Mitsubishi Ki-67

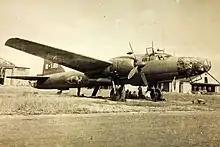
Ki-67 "74-148" of the 74th Hikō Sentai. (Matsumoto airfield, Japan, 1945.)

The Ki-67 was used for level bombing and torpedo bombing; it could carry one torpedo attached under the fuselage. The Ki-67 was initially used by the Japanese Army and Navy Air Services against the US Third Fleet, during its strikes against Formosa and the Ryukyu Islands. It was later used at Okinawa, in Mainland China, French Indochina, Karafuto, and against B-29 airfields in Saipan and Tinian. One special ground-strike version used in the "Giretsu" missions was a Ki-67 I with three remote-control 20 mm cannons angled at 30° for firing toward the ground, a 20 mm cannon in the tail, 13.2 mm (.51 in) Type 3 machine guns in the lateral and upper positions, and more fuel capacity. Even with more fuel, the "Giretsu" missions were one-way only because of the long range. In the last stages of World War II, special attack versions of the Ki-67 (the I KAI and Sakura-dan models) were used in kamikaze missions. (References include information from Lt. Sgt. Seiji Moriyama, a crew member in "Fugaku" Special Attack Unit, who witnessed Ki-67's being converted into "To-Gō" suicide planes with two 800 kg/1,760 lb bombs during Okinawa operations.)